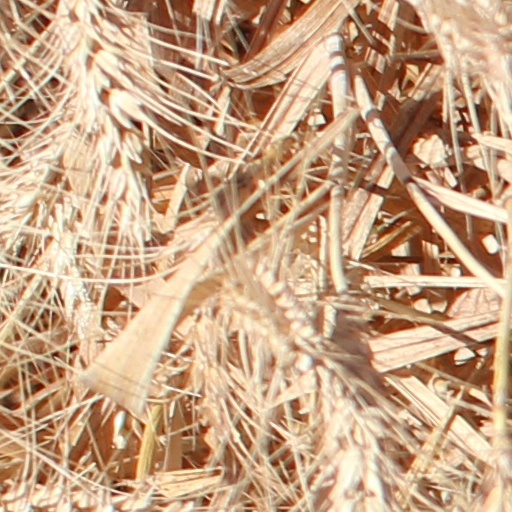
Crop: wheat